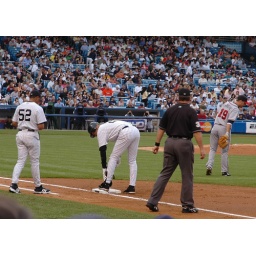
the best seats in the house that ruth built i have been seated in for quite some time.